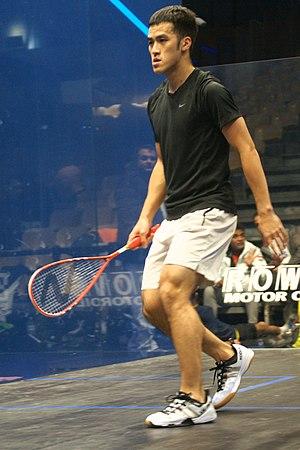
championnats du monde de squash par équipe Marseille 2017
Yip Tsz Fung, né le 19 septembre 1993 à Hong Kong, est un joueur professionnel de squash représentant Hong Kong. Il atteint en avril 2019 la 21ᵉ place mondiale sur le circuit international, son meilleur classement.